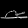
Label: Sandal